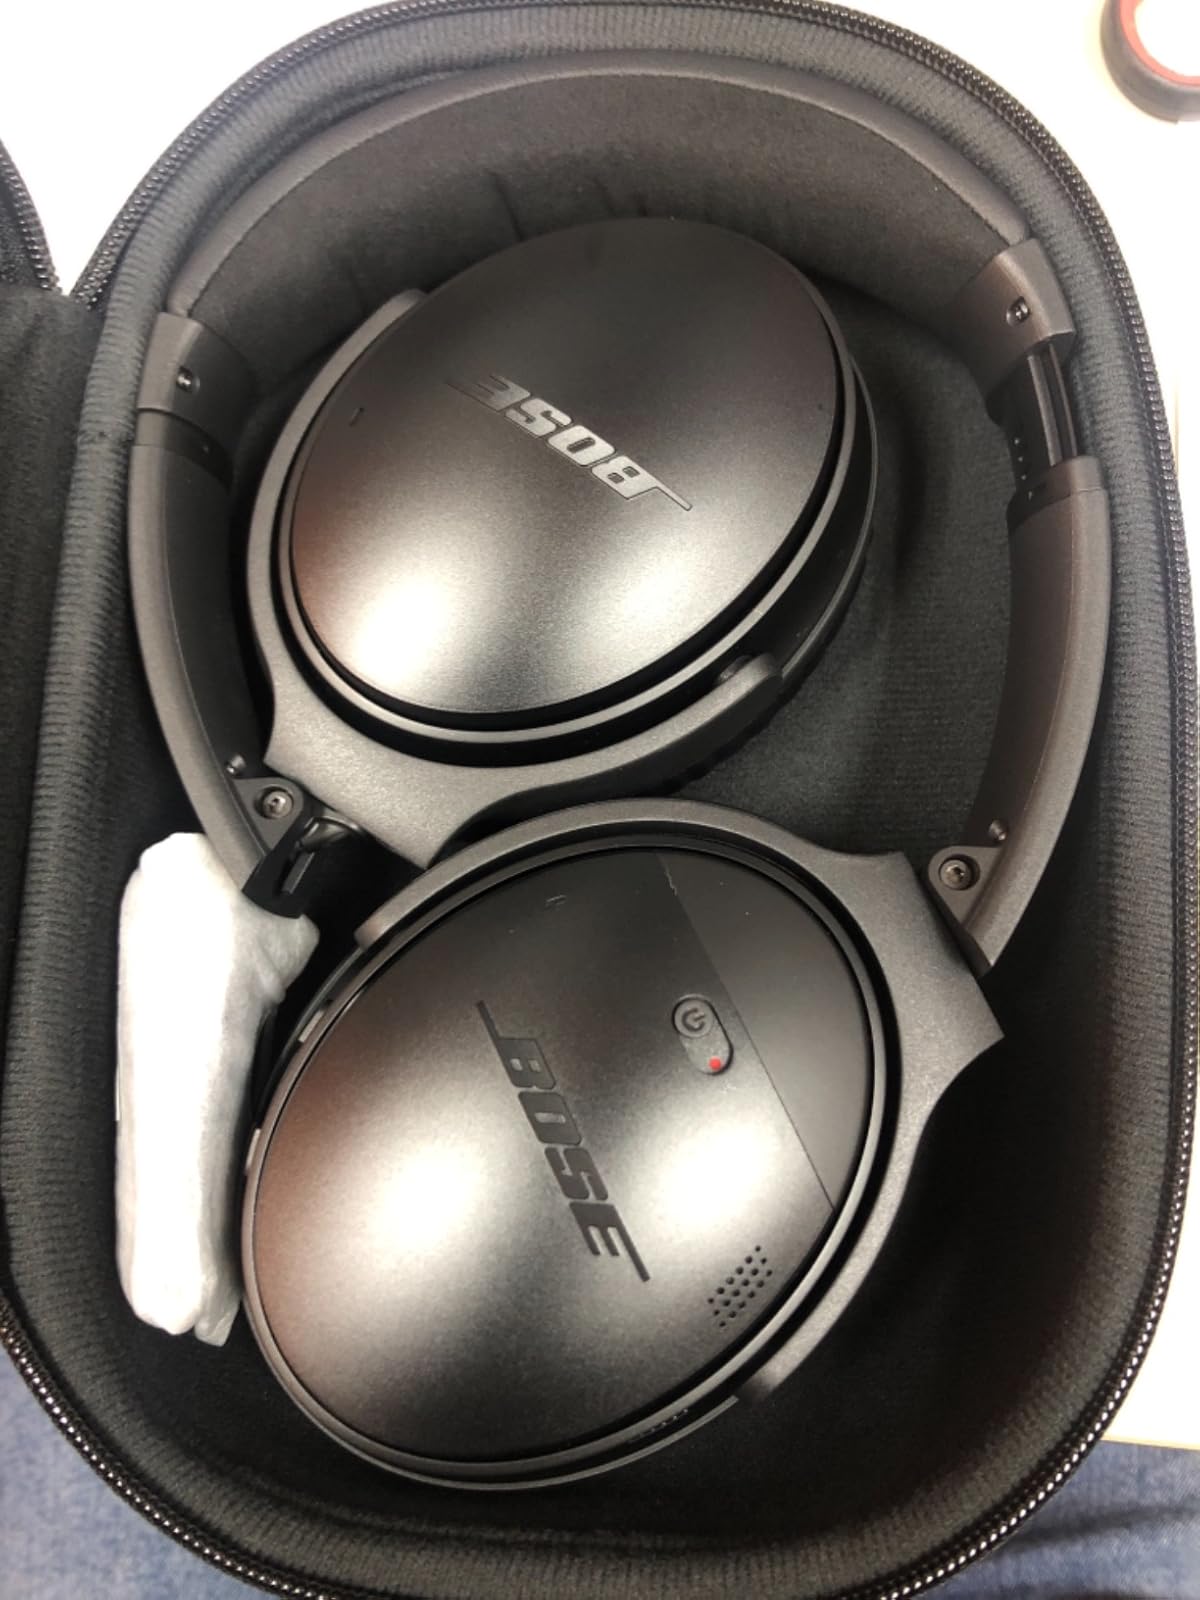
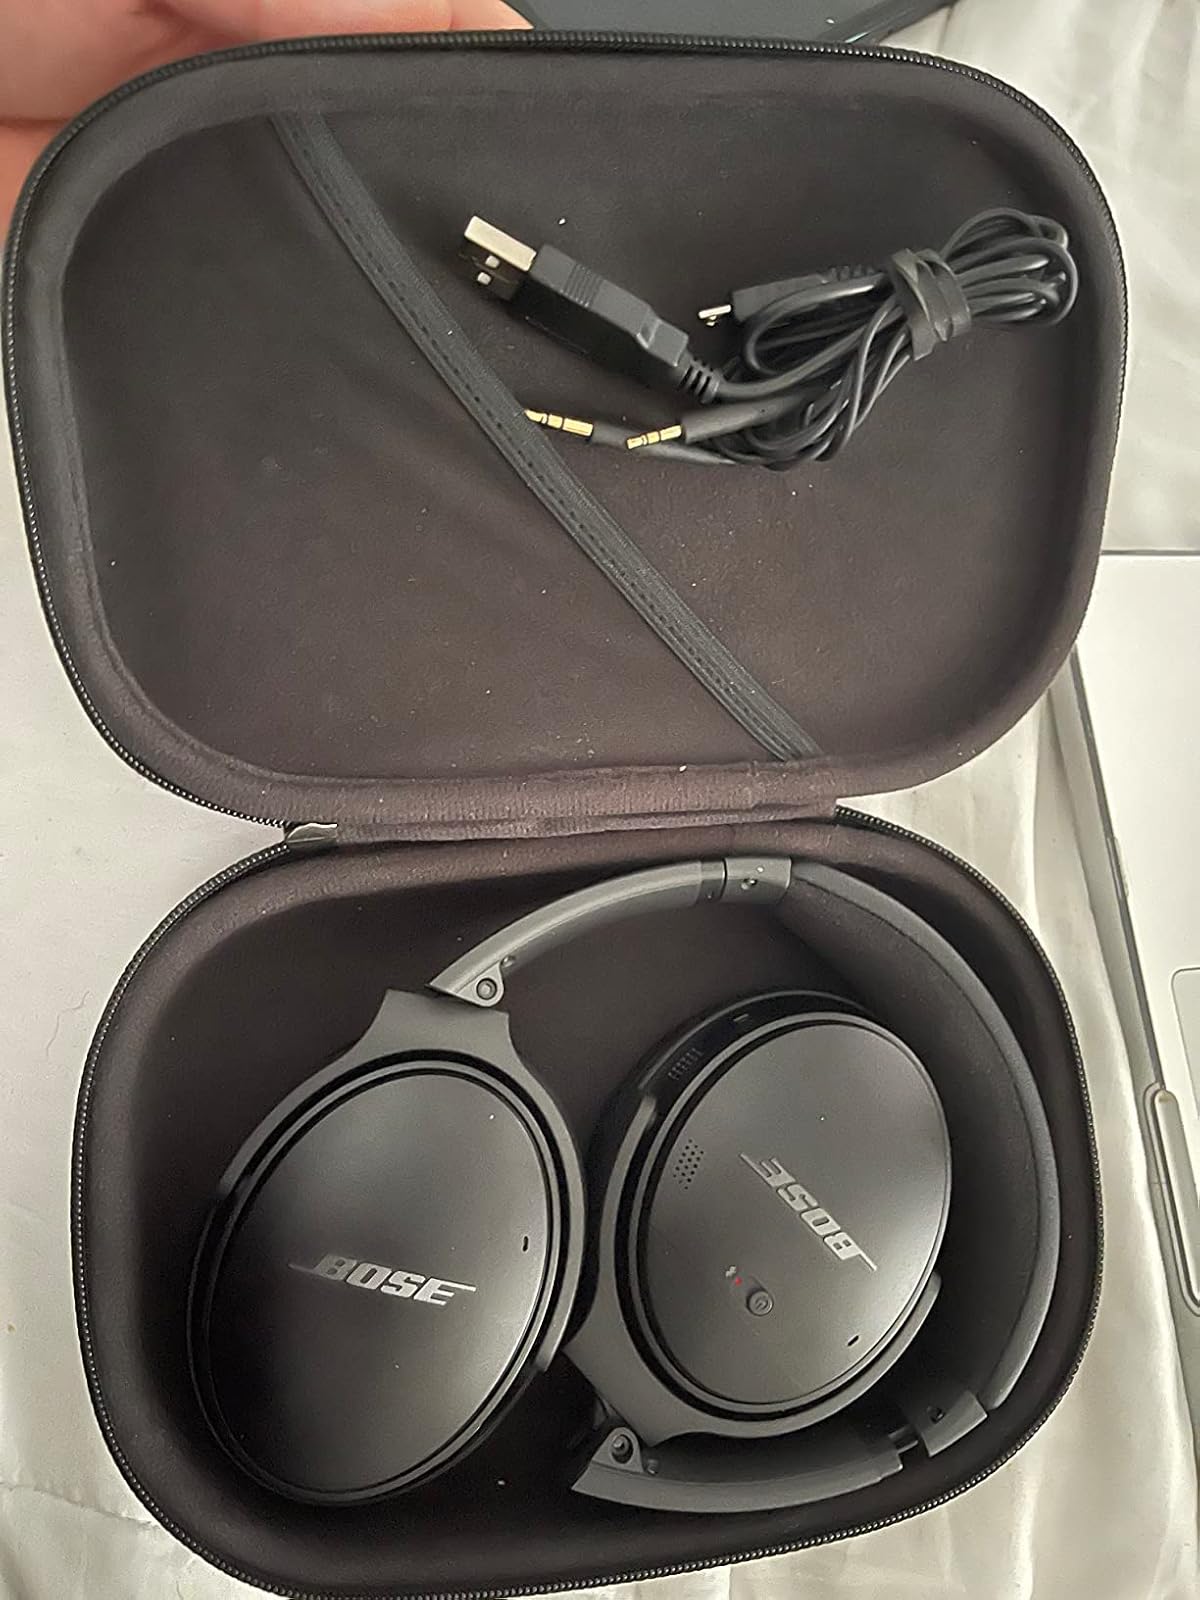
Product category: headphones
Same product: yes